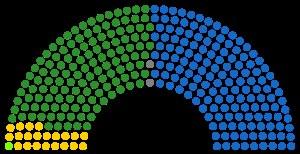
Les élections législatives grecques de 1990 ont eu lieu le 8 avril 1990 afin d'élire les 300 députés du Parlement grec. La participation est de 79,2 %. Nouvelle Démocratie remporte ces élections avec 46,9 % des suffrages soit 150 sièges et le PASOK arrive en seconde position, il obtient 38,2 % des suffrages et obtient 123 sièges. Le parti Synaspismós obtient 19 sièges avec 10,3 % des suffrages.